Blackbeard the Pirate

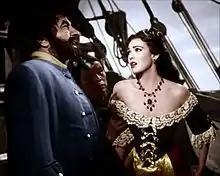
Robert Newton and Linda Darnell in "Blackbeard the Pirate"

The film follows British Navy Lieutenant Robert Maynard (Keith Andes), who sets out to earn a reward by proving that privateer Henry Morgan (Torin Thatcher) also engages in piracy.